Imperial Crown Style

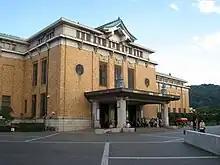
The Kyōto Municipal Museum of Art, then Darei Memorial Kyōto Museum of Art won a Japonesque architectural design competition in the 1930s

From 1930 to 1932 an architectural design competition for the with entry guidelines stipulating Japonesque styling for submissions, however objections were raised by a younger generation of architects preferring modernist architectural styles. The Japan International Architecture Association opposed the entry guidelines and solicited architects to boycott the competition. On one side Kunio Maekawa and Chikatada Kurata, despite knowing that they would be defeated, submitted modernist-style plans. They had not ignored the competition guidelines, but as in Japanese traditional building construction involved crafting timbers in a particular way – crafting reinforced concrete as if it was timber for a particular design purpose – this was interpreted as being essentially Japanese. Kunio Maekawa's entry was supported by the youngest judge Kishida Hideta, but his decision was overturned by Chūta Itō, and the proposal was not successful. Despite this, Kunio Maekawa gained sympathy for his stance of promoting modernism, and became a hero to his professional peers.